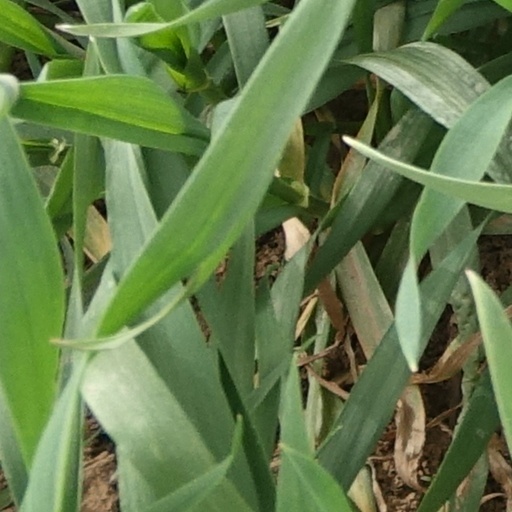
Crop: wheat